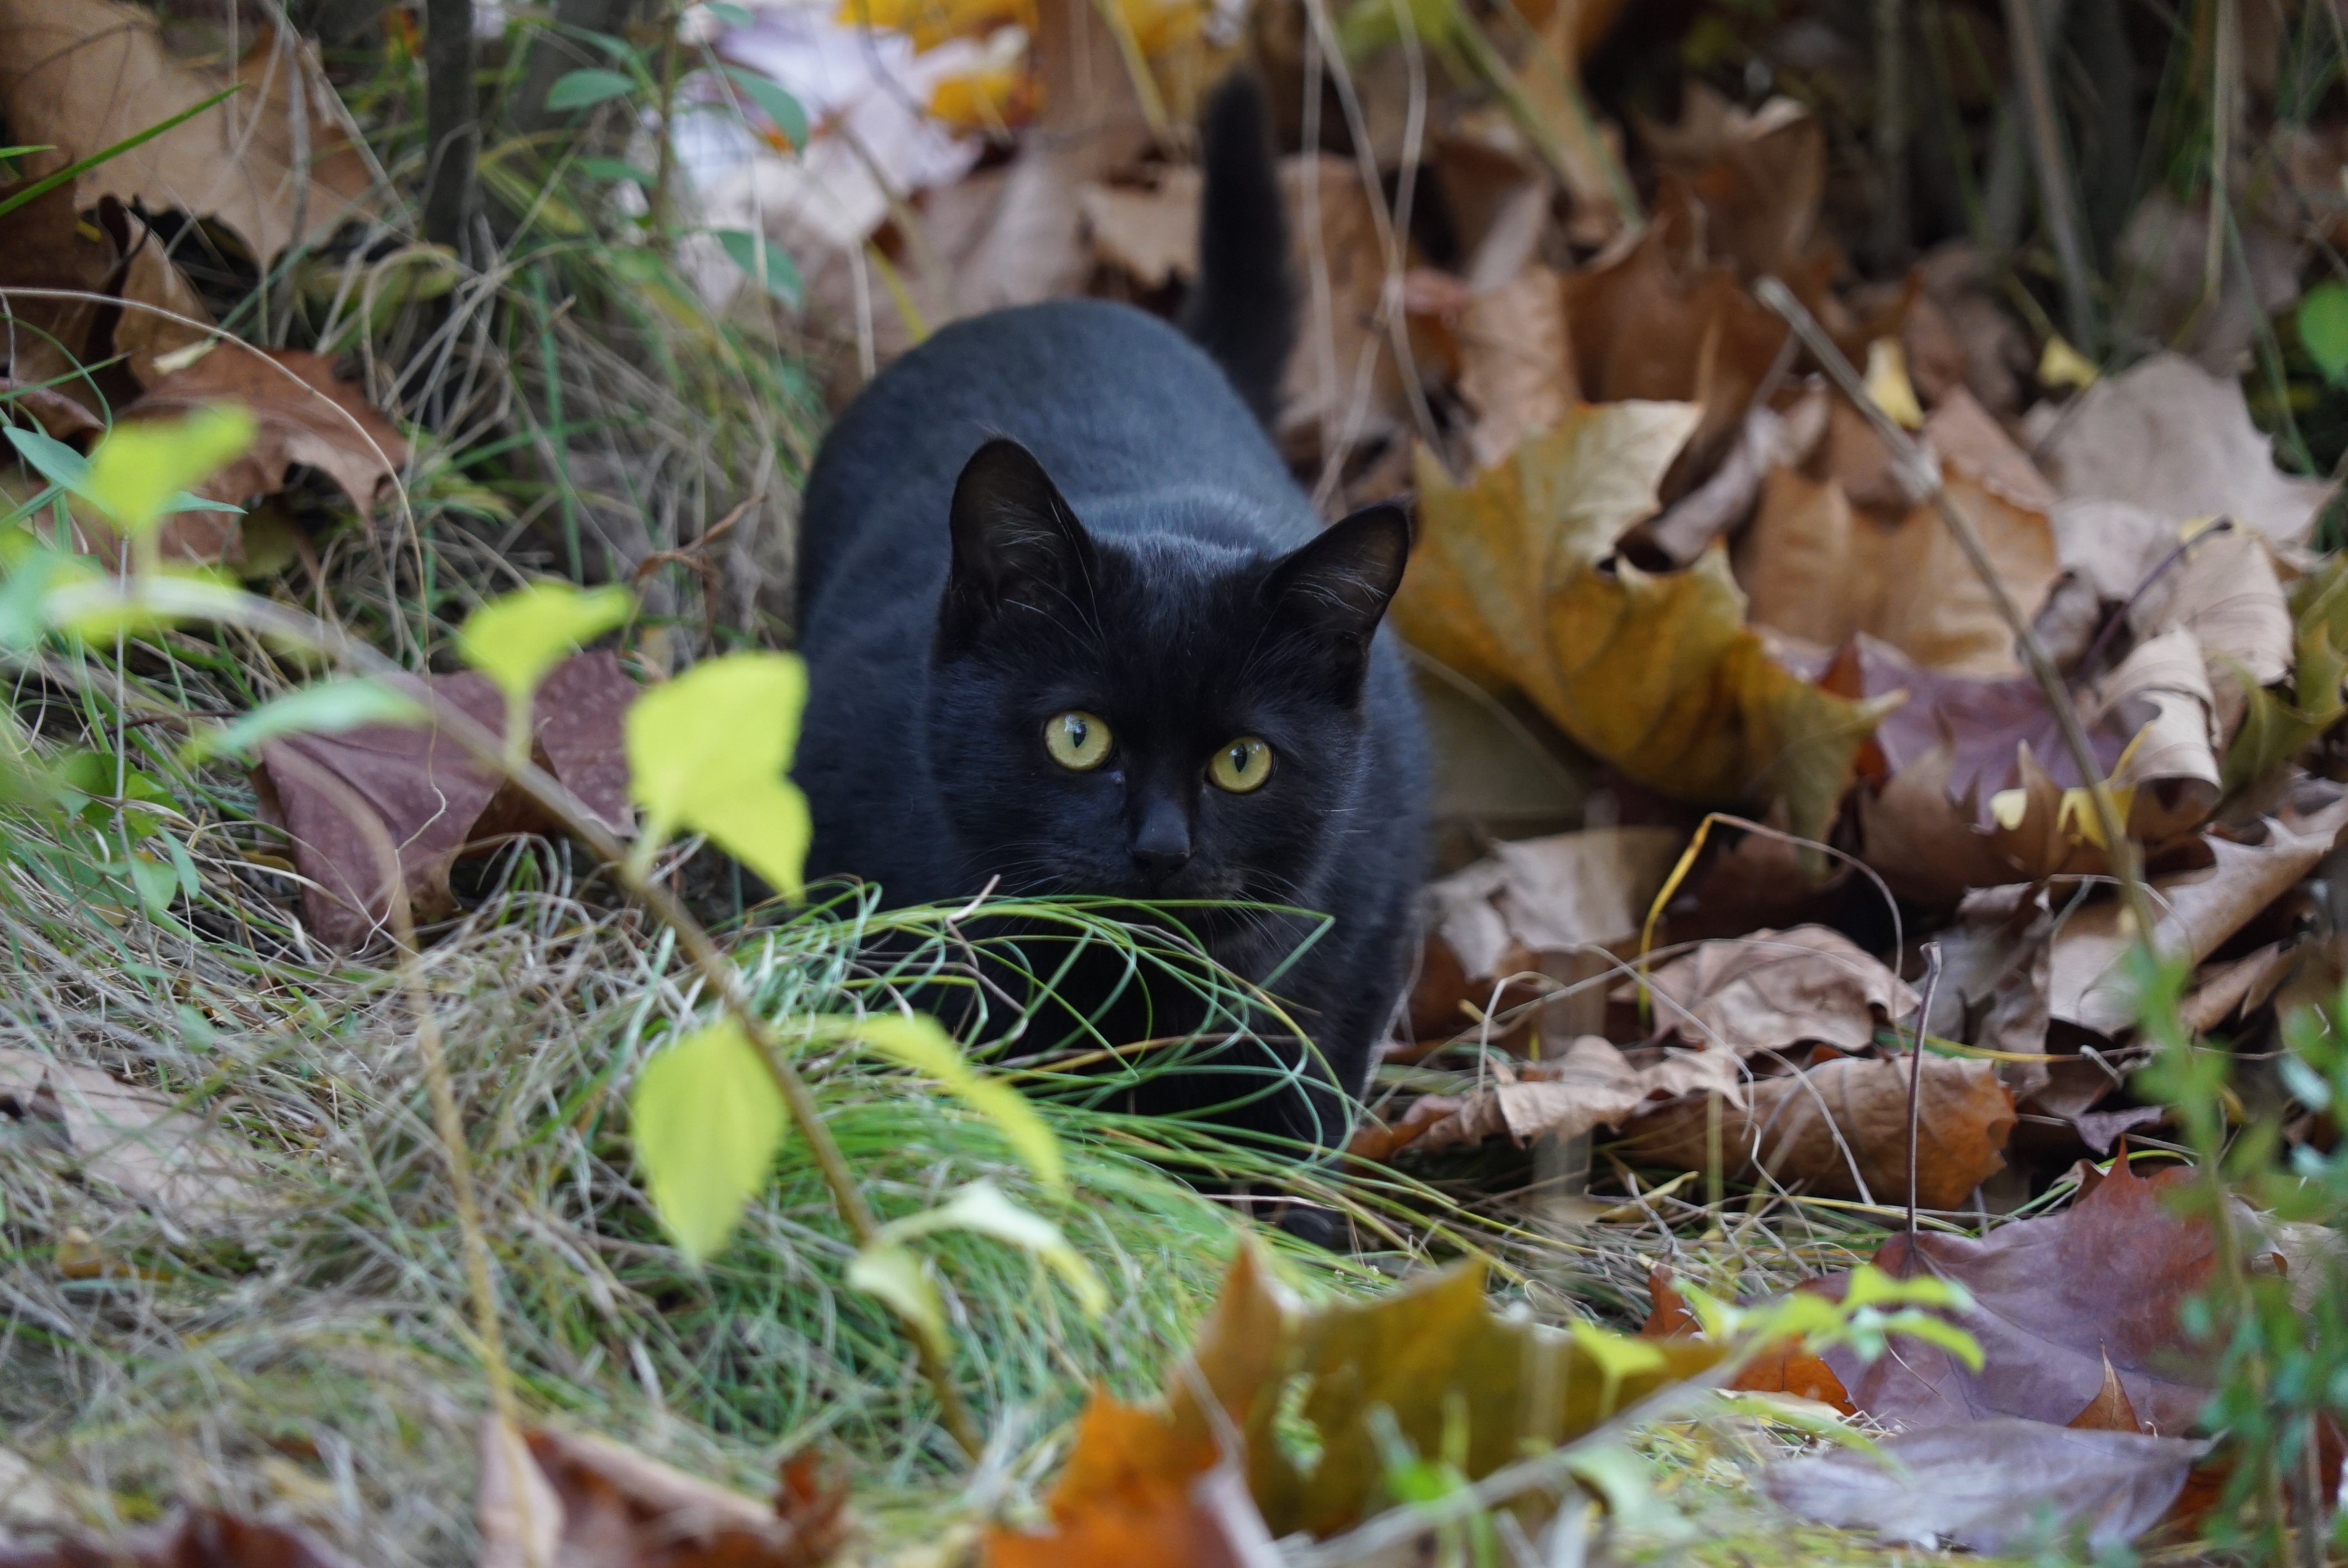
grass, leaf, flower, wildlife, jungle, kitten, cat, autumn, park, mammal, black cat, fauna, vertebrate, gilnyangyi, the black cat, wild cat, small to medium sized cats, cat like mammal, is god